Mischief (1985 film)

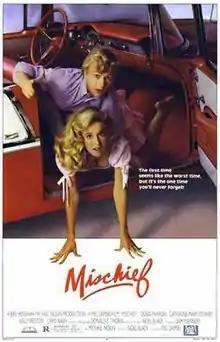
Theatrical release poster

Mischief is a 1985 American comedy film starring Doug McKeon, Chris Nash, Catherine Mary Stewart and Kelly Preston. The film was directed by Mel Damski and written by Noel Black. The original music score was composed by Barry De Vorzon.